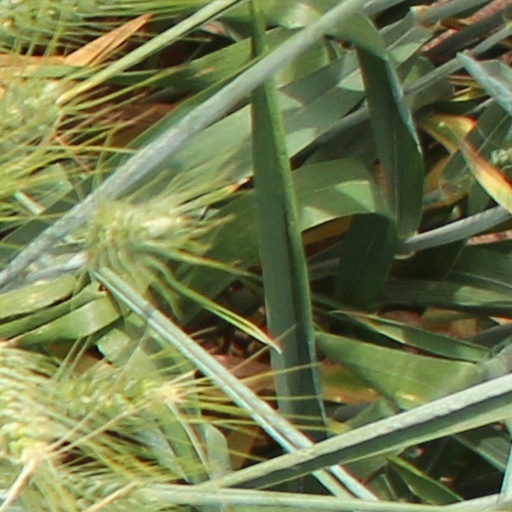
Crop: wheat